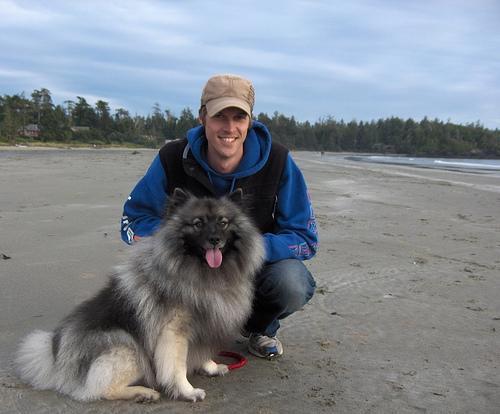
keeshond